Dolphinarium discotheque bombing

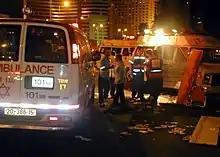

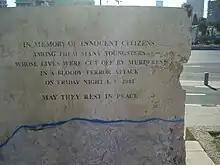
English inscription on the back of the Dolphinarium terror attack memorial

On 1 June 2001, a Hamas-affiliated militant blew himself up outside the Dolphinarium discotheque on the beachfront in Tel Aviv, Israel, killing 21 Israelis, 16 of whom were teenagers. The majority of the victims were Israeli teenage girls whose families had recently emigrated from the former Soviet Union. The death toll was the highest inflict on Israel in five years.